Los Peñasquitos Lagoon

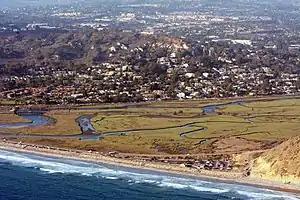
Aerial Photo of the Los Peñasquitos Lagoon July 2014

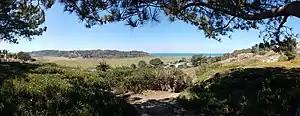
Los Peñasquitos Lagoon and Torrey Pines State Natural Reserve in 2018

Los Peñasquitos Marsh Natural Preserve and Lagoon is a coastal marsh in San Diego County, California, United States situated at the northern edge of the City of San Diego, forming the natural border with Del Mar, California. This bar-built estuary divides a colony of the endangered Torrey pine on a narrow coastal strip. Three streams empty into the lagoon: Carroll Creek, Carmel Creek, and Los Peñasquitos Creek, with a total drainage basin area of 95 square miles.